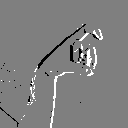
ASL letter: x